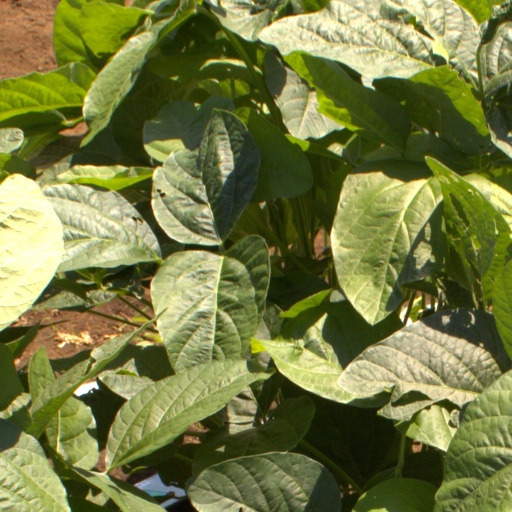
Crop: soybean